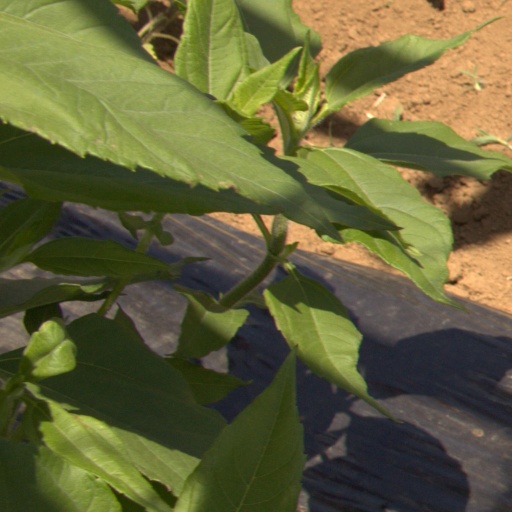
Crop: Jerusalem artichoke